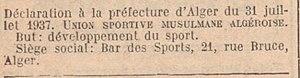
Union sportive musulmane algéroise dans le Journal officiel de la République française
L'Union sportive de la médina d'Alger, couramment abrégé en USMA ou encore USM Alger, est un club de football algérien basé à Alger. Fondé le 5 juillet 1937, il est le premier club à avoir remporté le championnat d'Algérie de football en 1963 avec son ancien capitaine d'équipe Abdelaziz Ben Tifour.